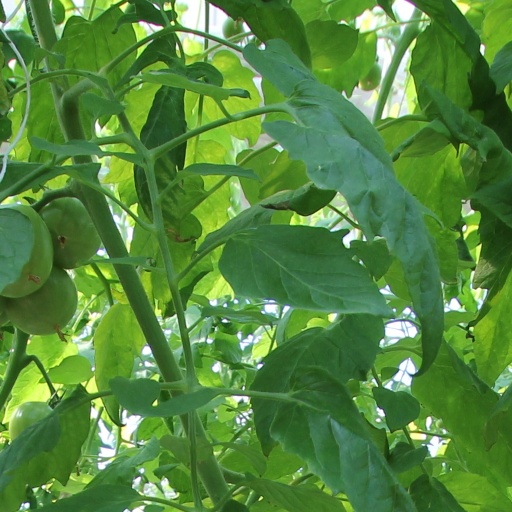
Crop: tomato